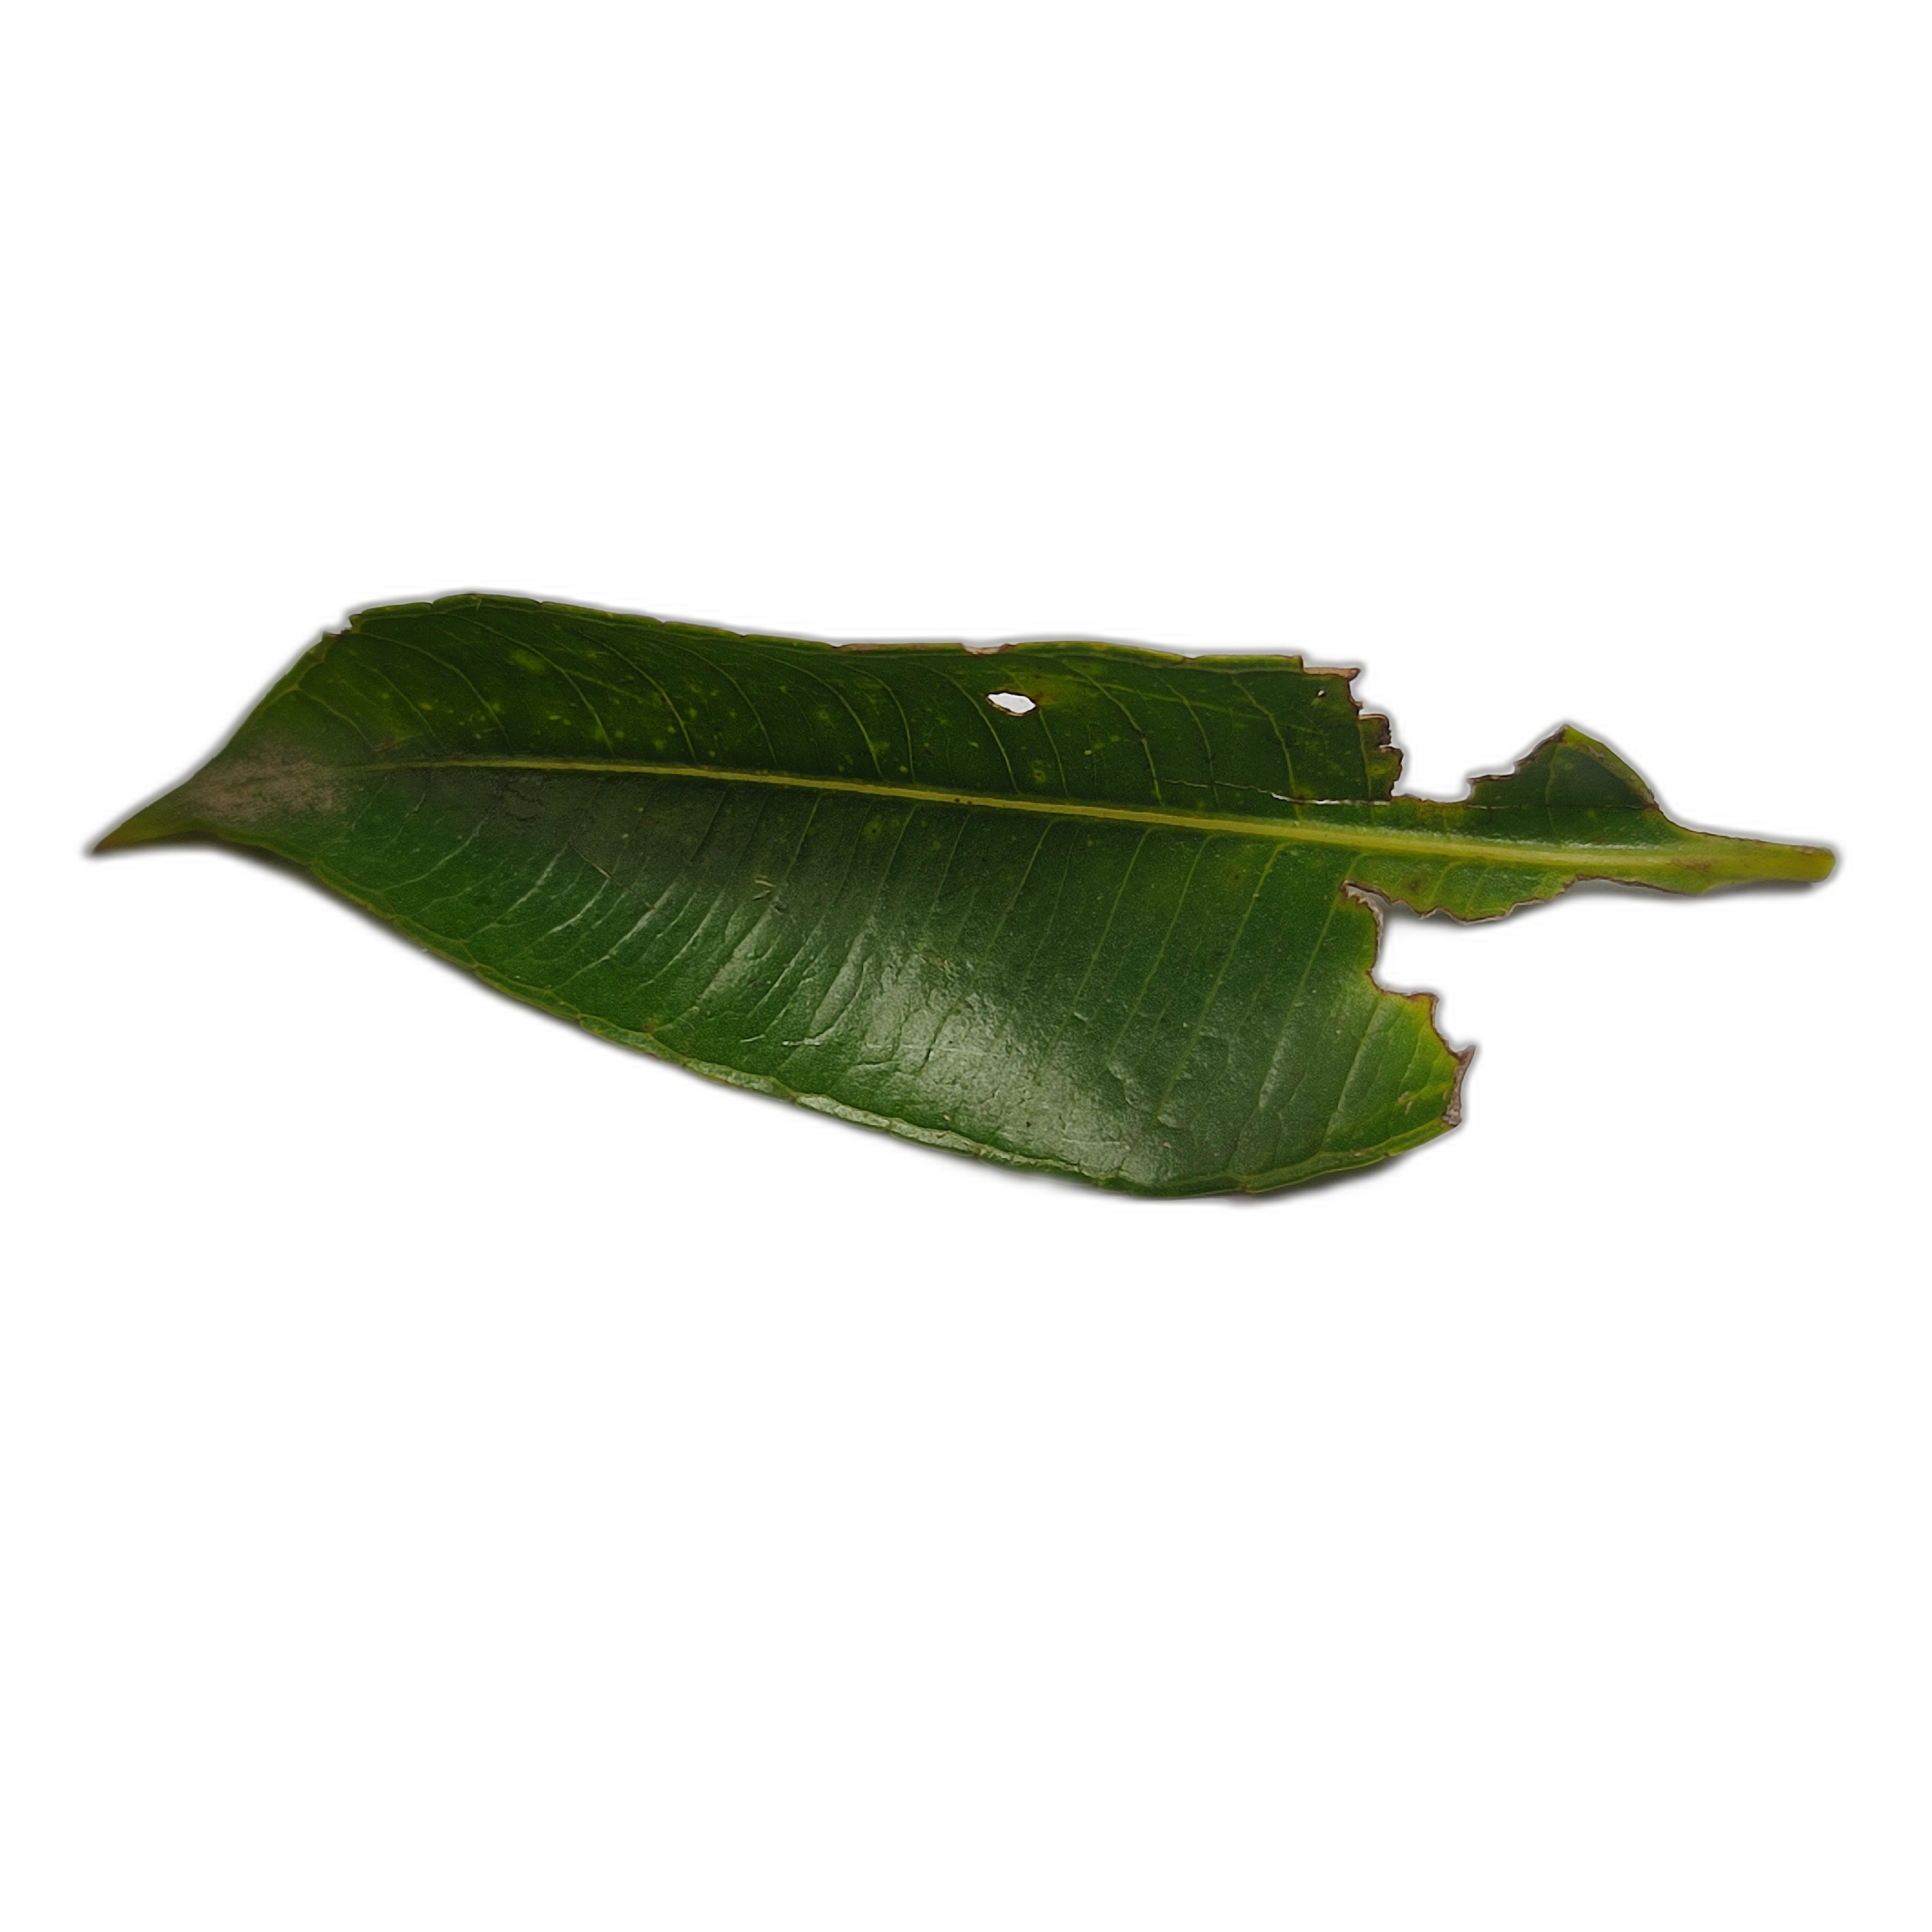
Label: not_healthy